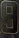
Number: 9